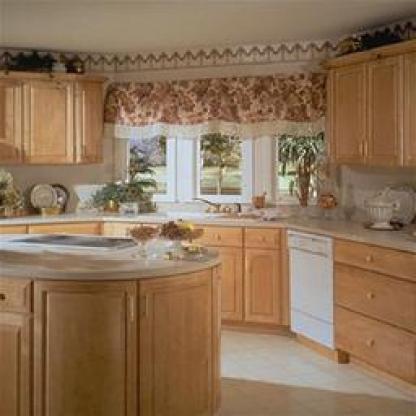
Scene: Indoor